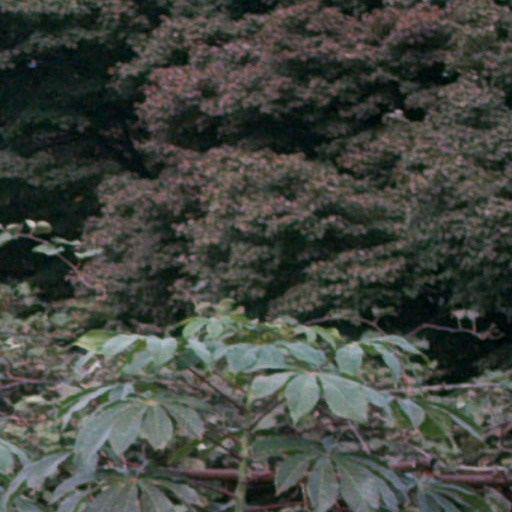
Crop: cassava